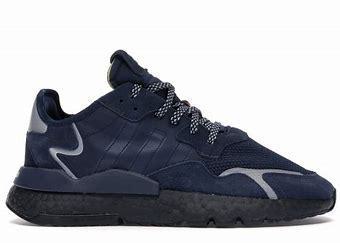
Brand: adidas
Model: Nite Jogger